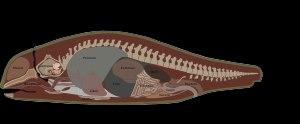
L'orque, ou épaulard, est une espèce de mammifères marins du sous-ordre des cétacés à dents, les odontocètes. Elle a une répartition cosmopolite ; elle vit dans les régions arctiques et antarctiques jusqu'aux mers tropicales. Son régime alimentaire est très diversifié, bien que les populations se spécialisent souvent dans des types particuliers de proies. Certaines se nourrissent de poissons, tandis que d'autres chassent les mammifères marins tels que les lions de mer, les phoques, les morses et même de grandes baleines. Les orques sont considérées comme des superprédateurs.